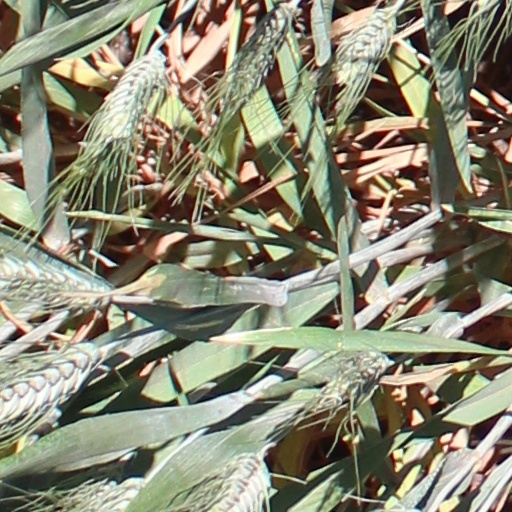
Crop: wheat